Marc Lawrence

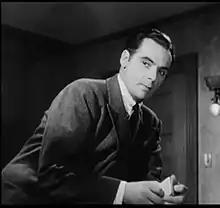
Lawrence in "Dillinger" (1945)

Marc Lawrence (born Max Goldsmith; February 17, 1910 – November 28, 2005) was an American character actor who specialized in underworld types. He has also been credited as F. A. Foss, Marc Laurence and Marc C. Lawrence.